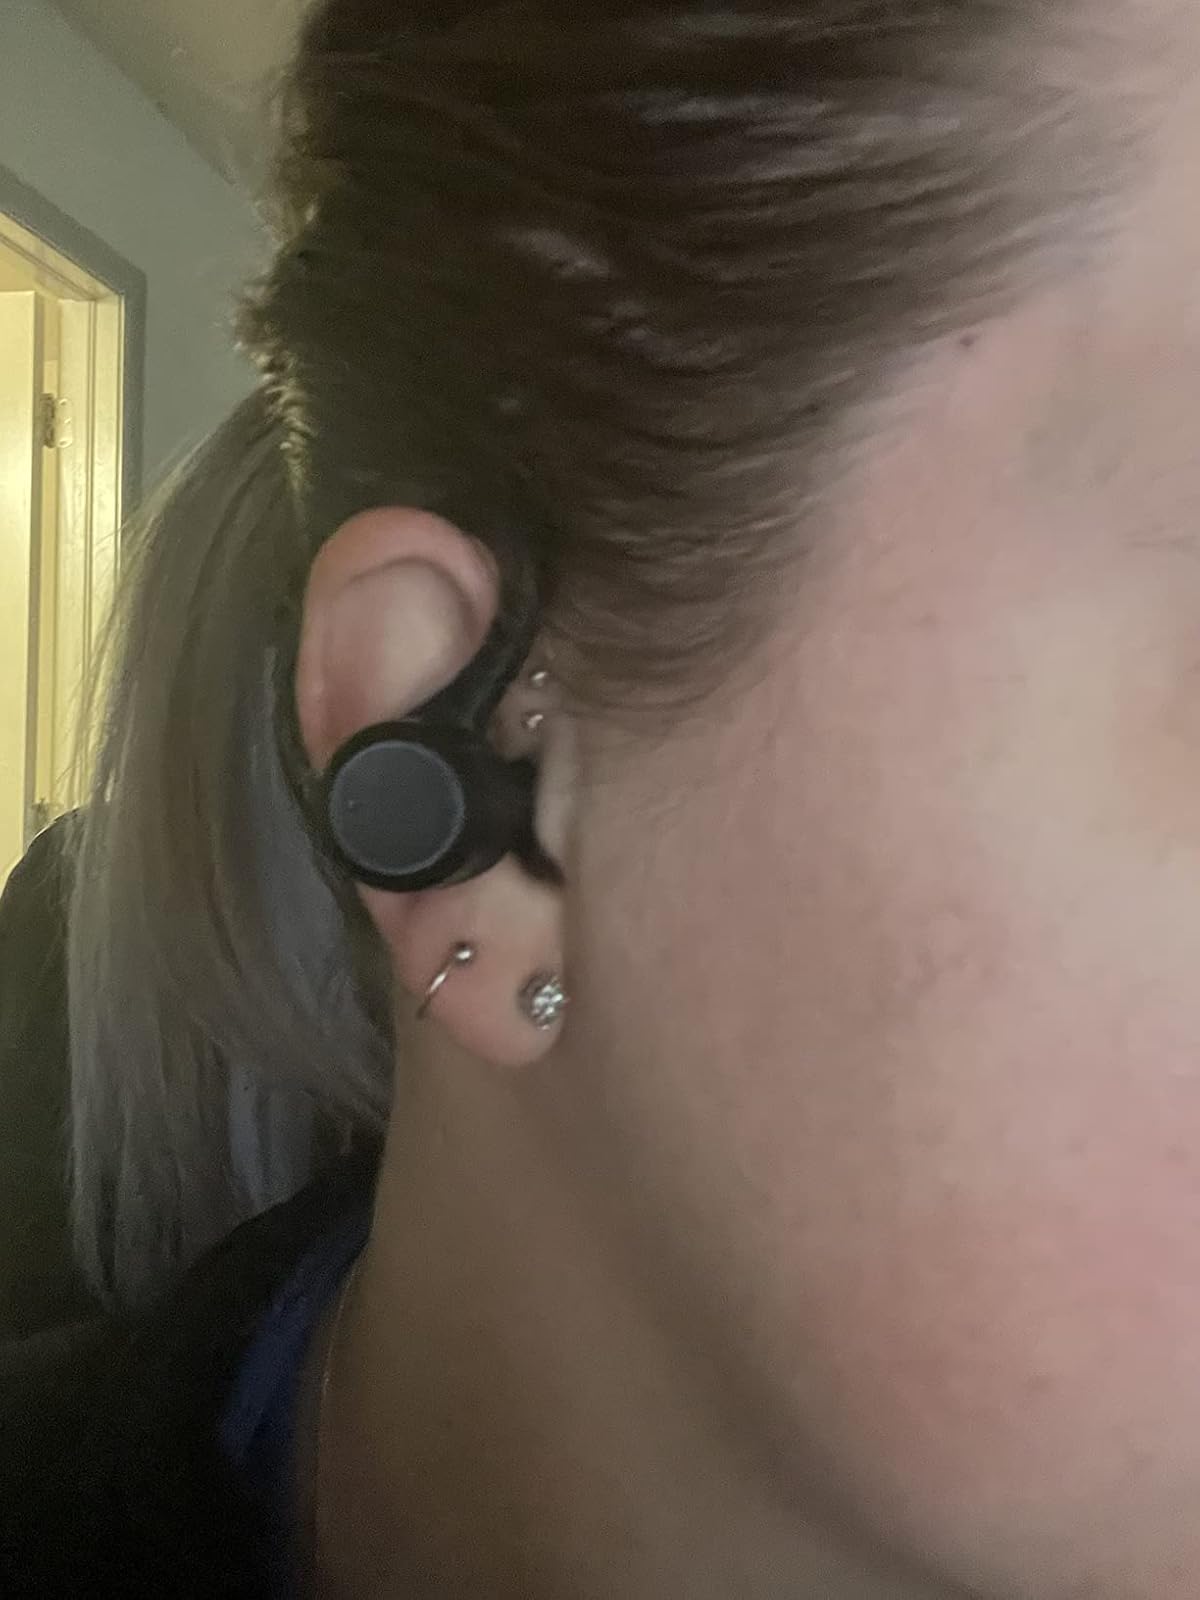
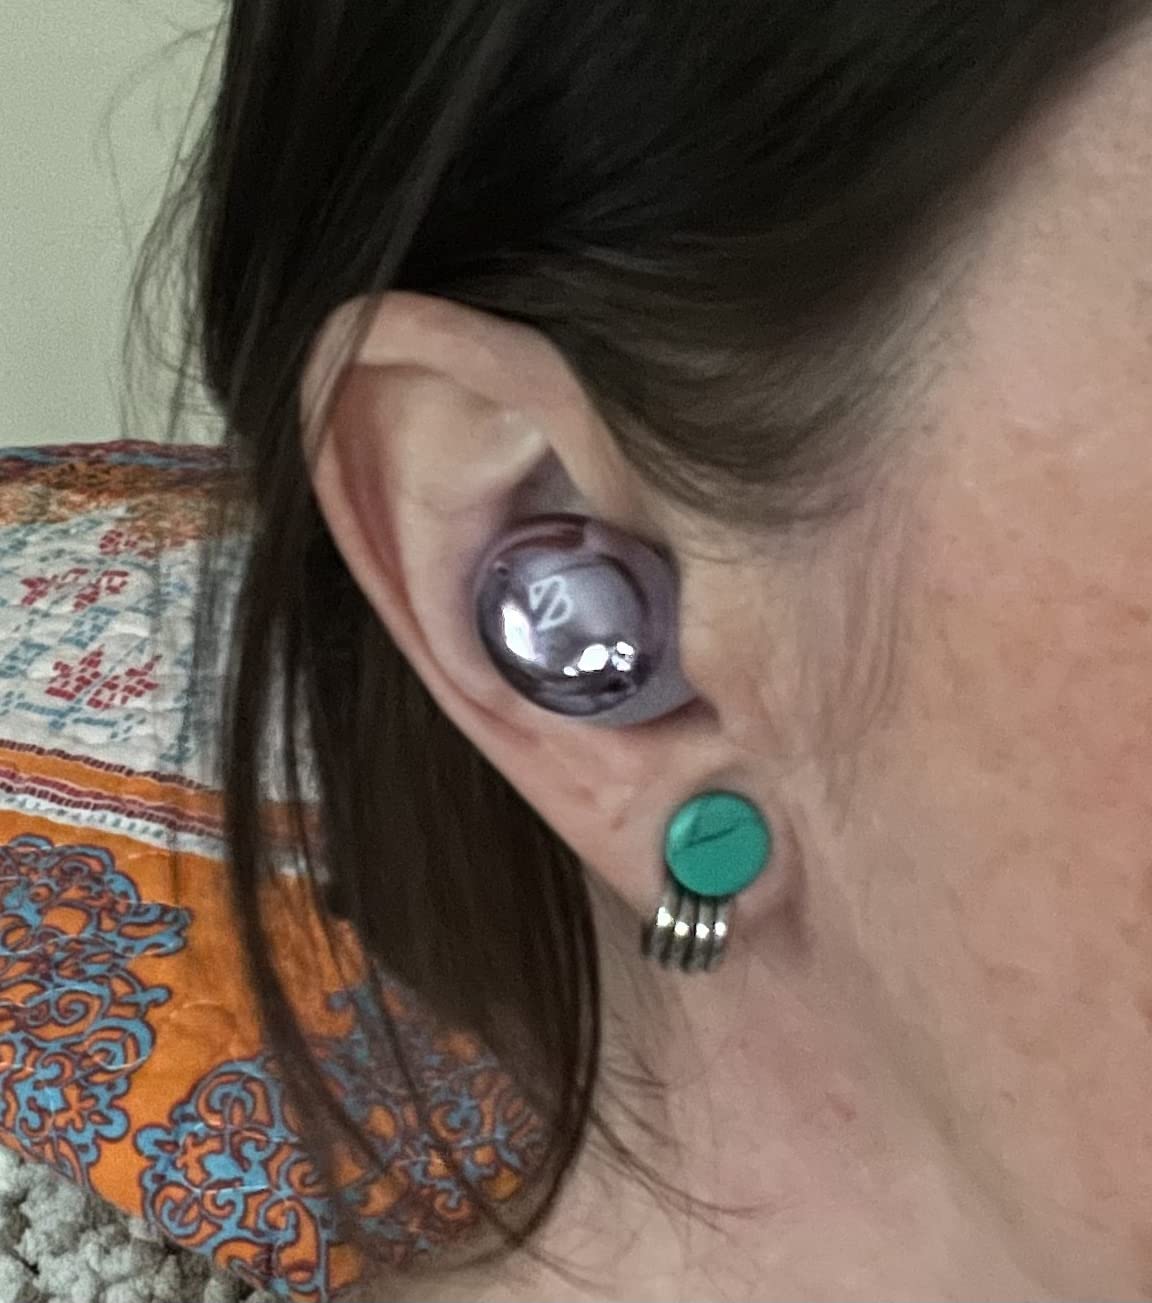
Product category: earbuds
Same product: no